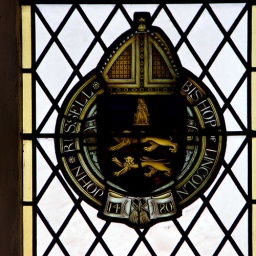
Stained glass windows in the nave of the Great Saint Mary's Church (Cambridge, Cambridgeshire, England, United Kingdom)